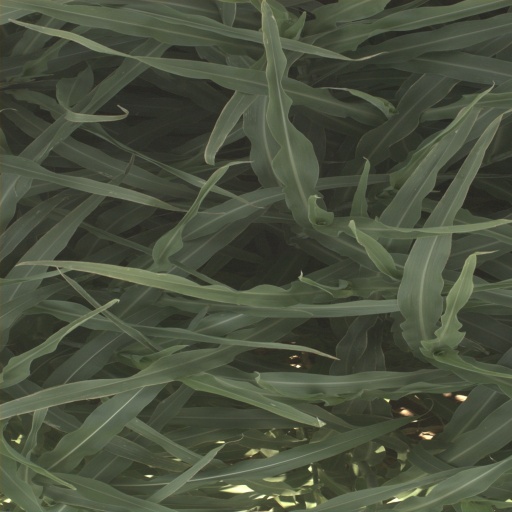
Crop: sorghum